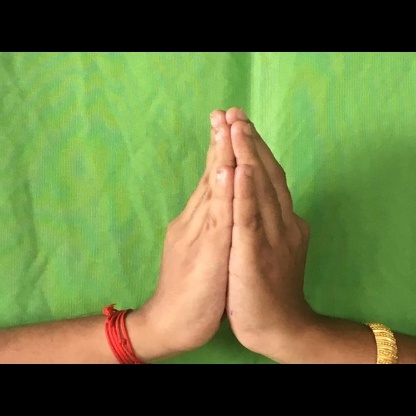
Mudra: Anjali